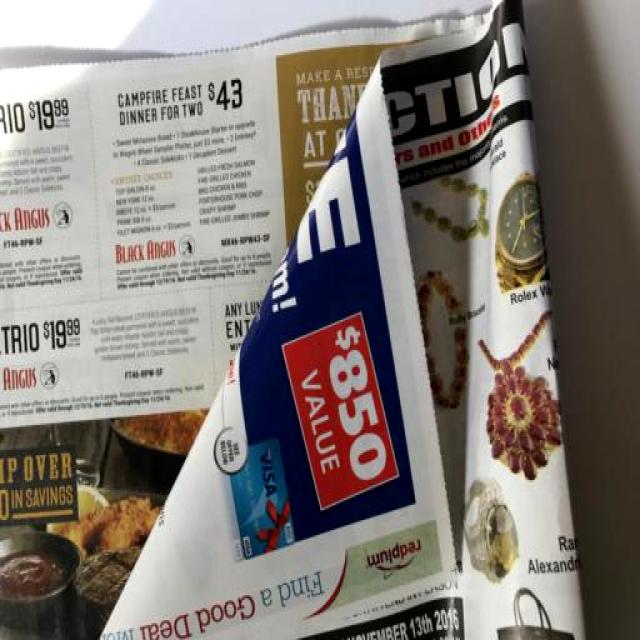
Label: Paper